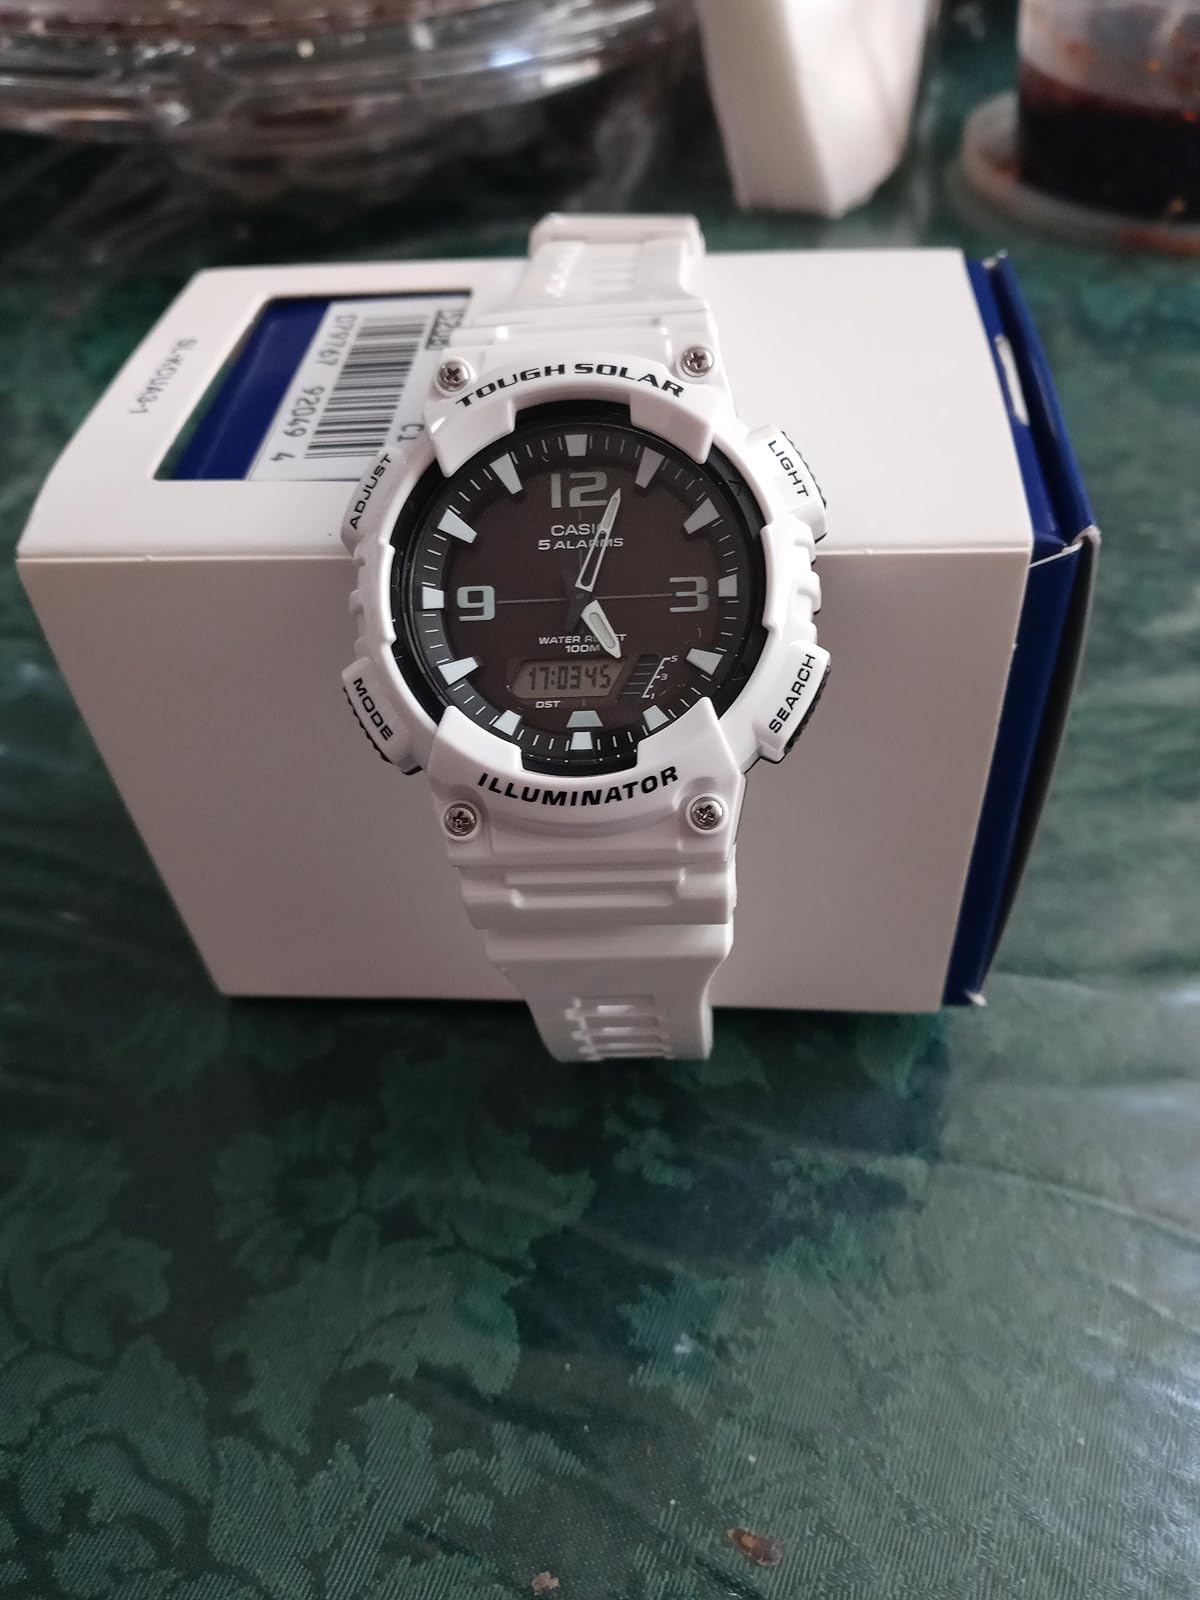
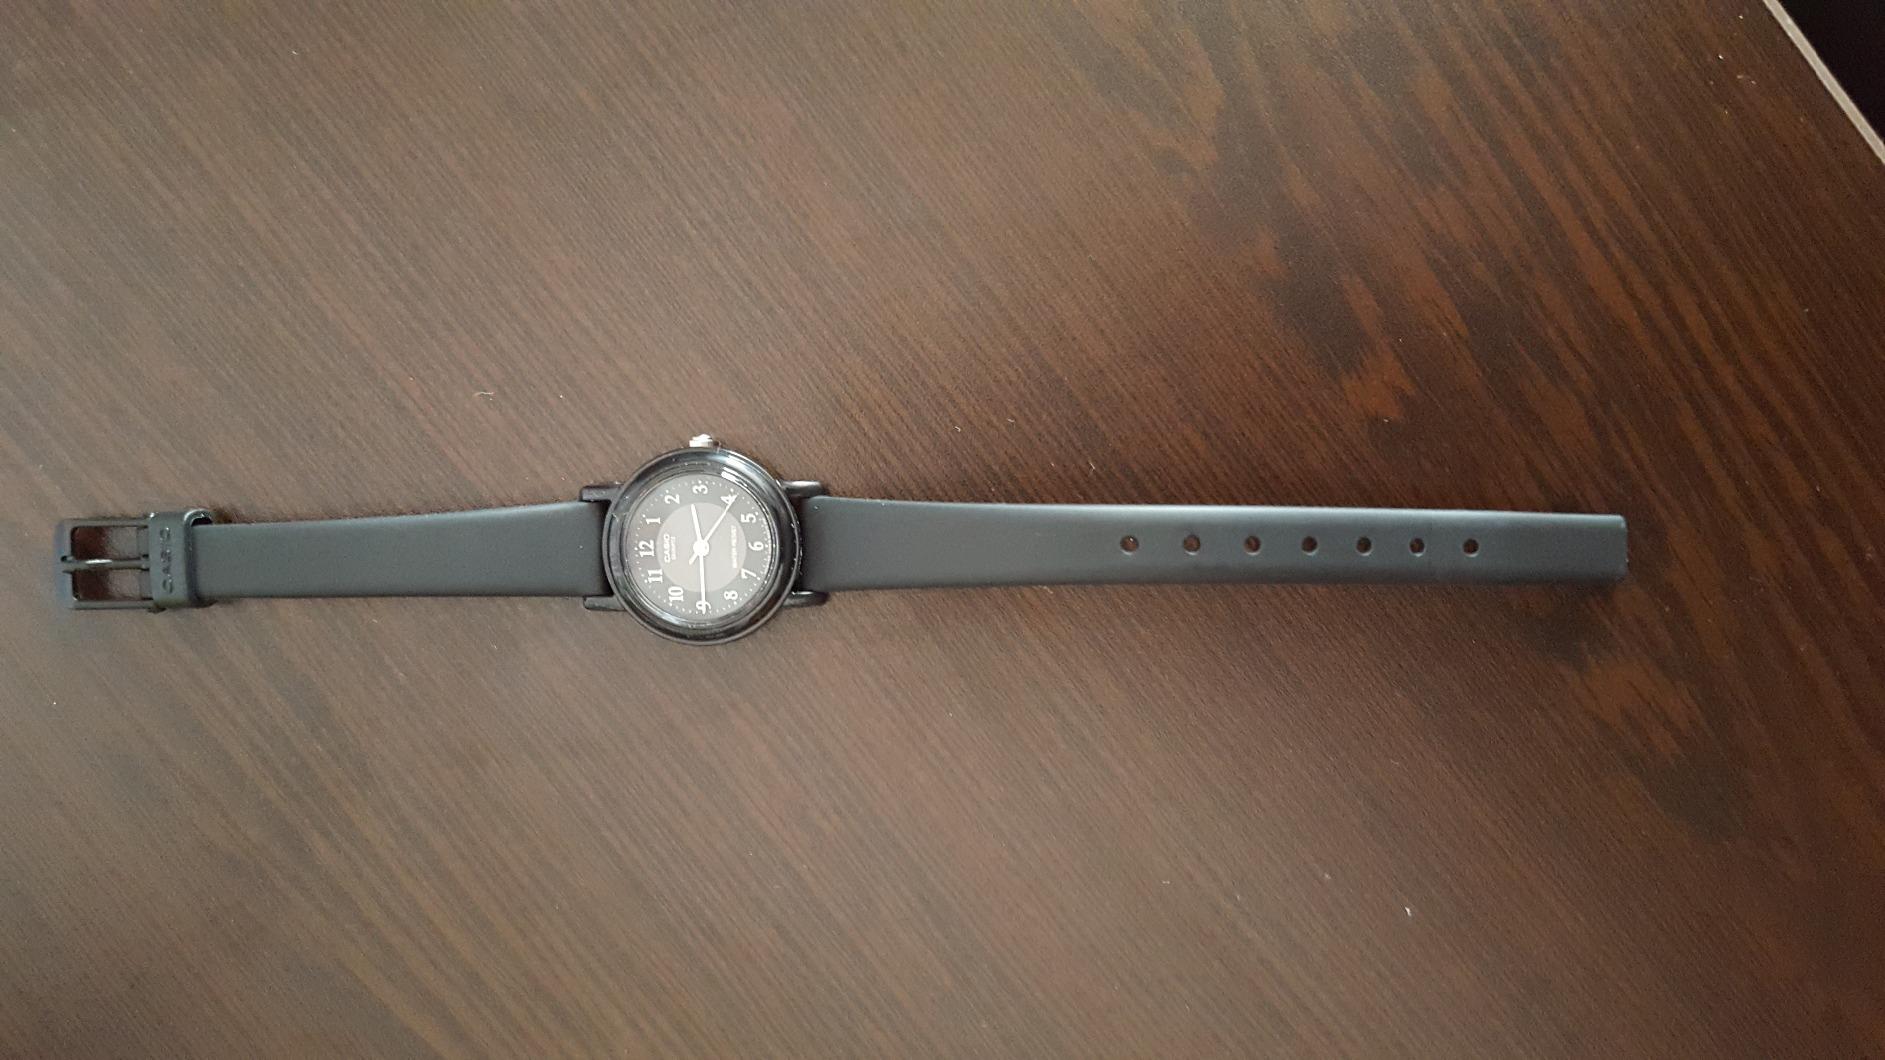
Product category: accessories_watch
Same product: no